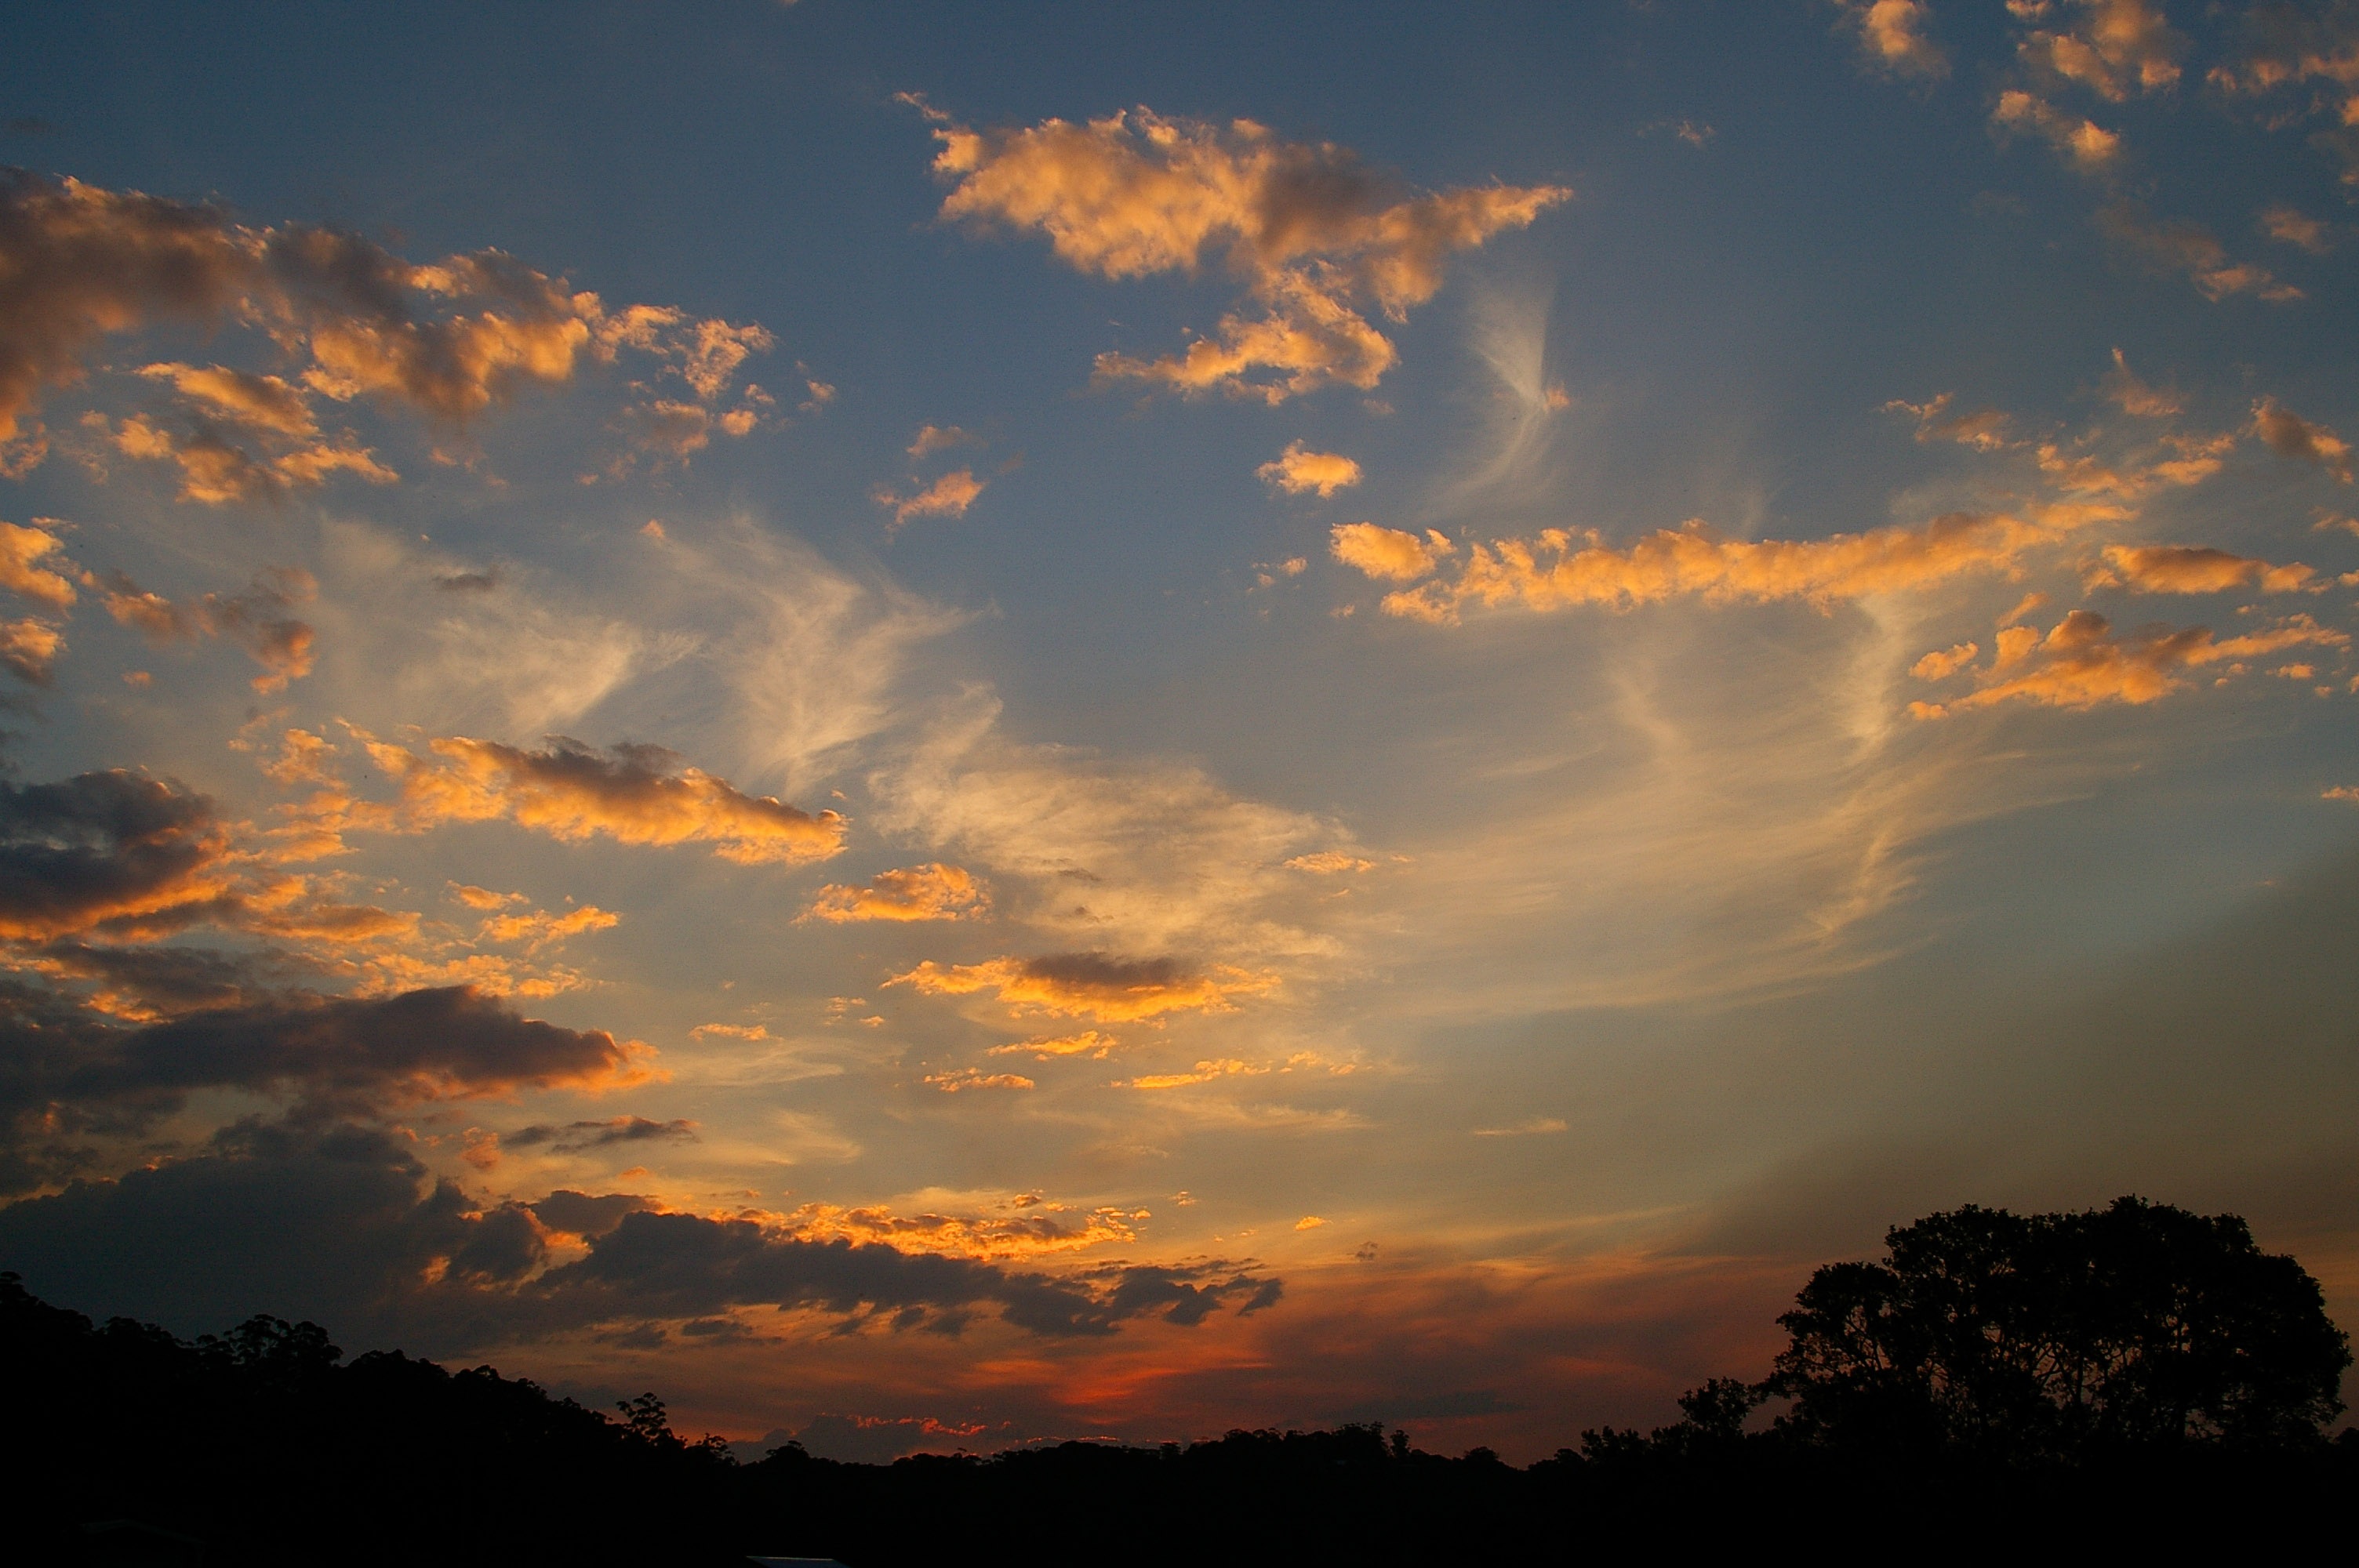
horizon, cloud, sky, sun, sunrise, sunset, white, sunlight, morning, dawn, atmosphere, dusk, evening, cumulus, blue, pink, australia, grey, clouds, delicate, queensland, afterglow, wispy, meteorological phenomenon, red sky at morning